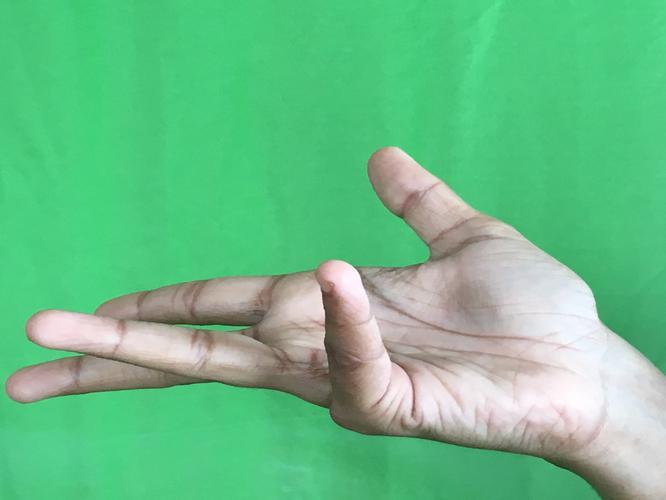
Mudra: Alapadmam
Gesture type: single_hand